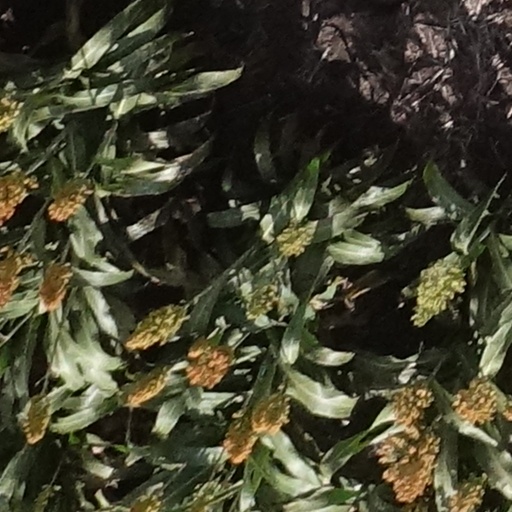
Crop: sorghum